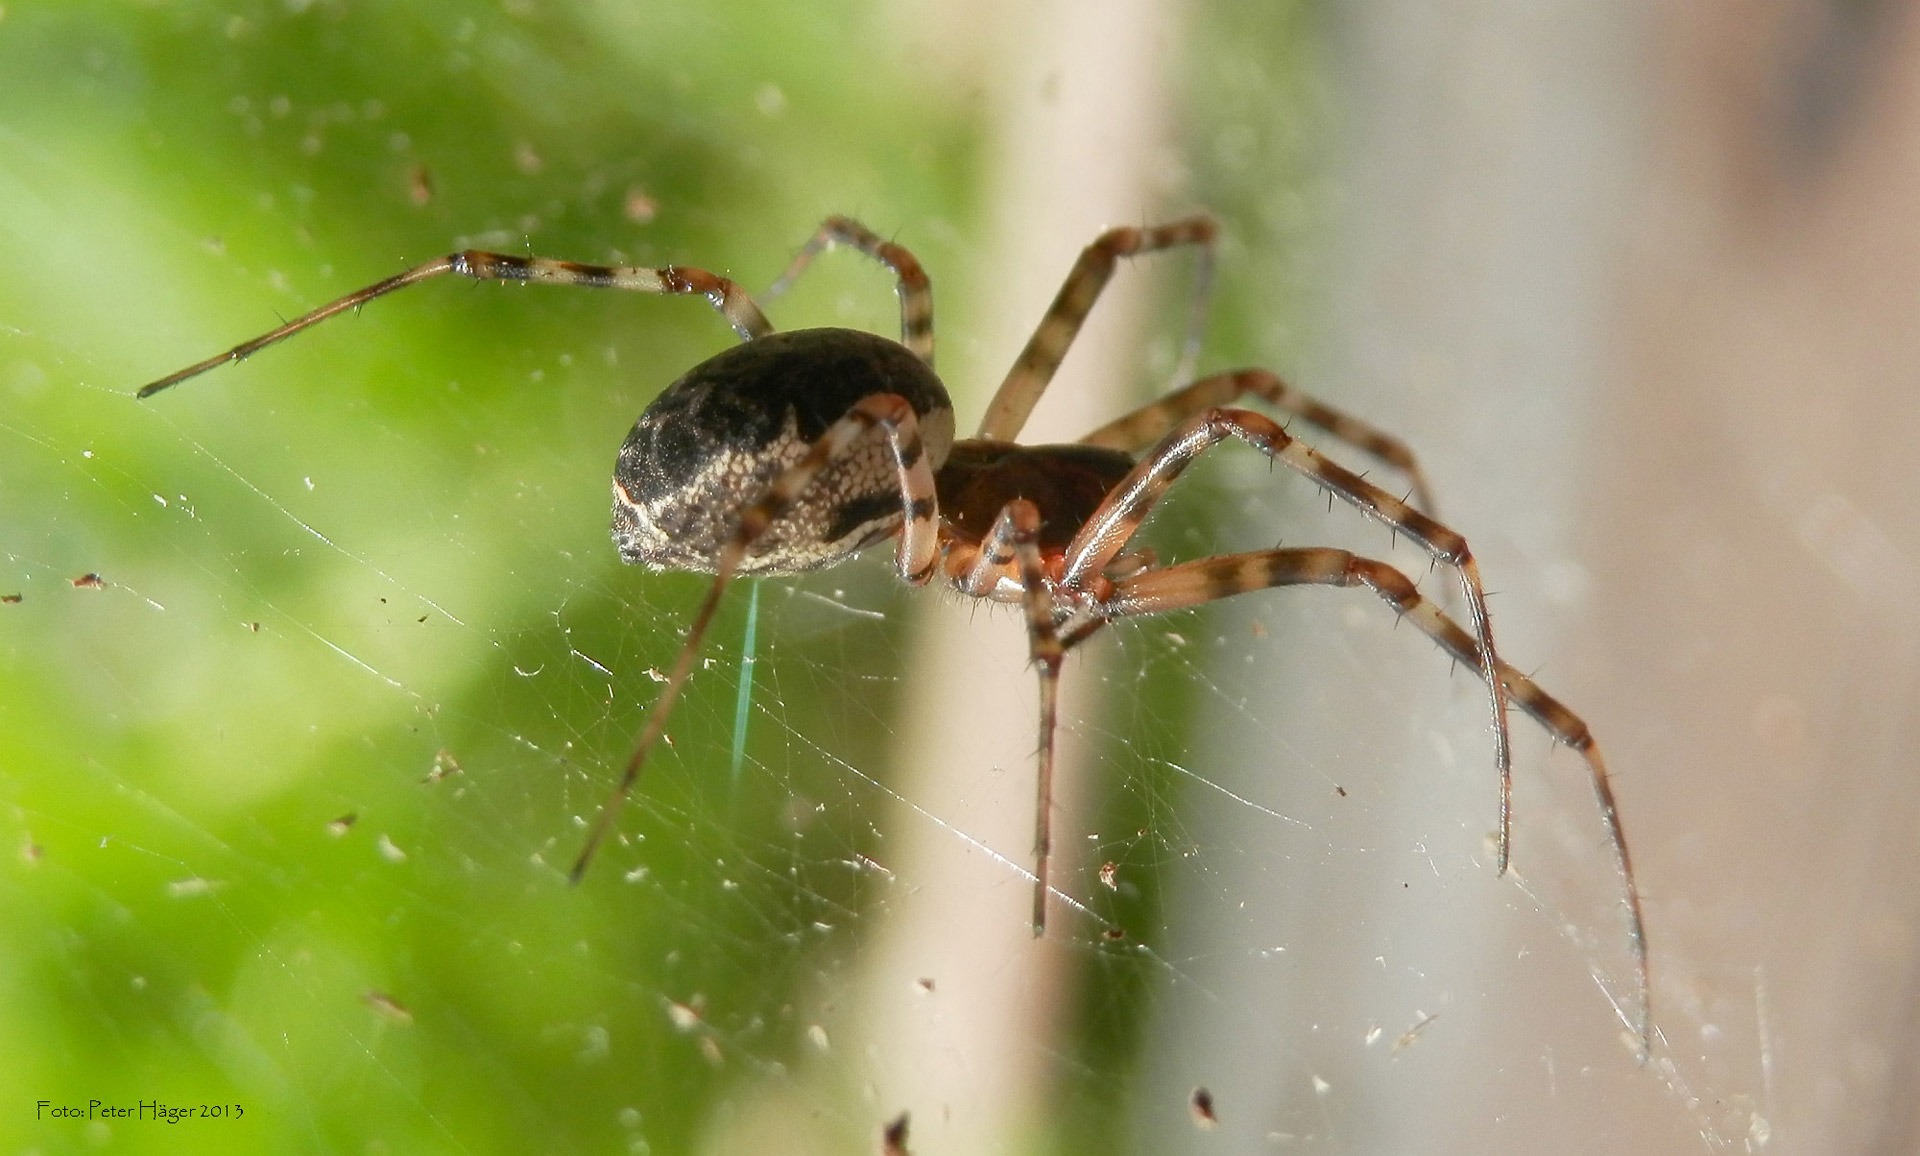
photography, spooky, spiderweb, web, insect, fauna, invertebrate, close up, spider, scary, arachnid, creepy, argiope, dangerous, macro photography, poisonous, arthropod, arachnophobia, european garden spider, araneus, plant stem, orb weaver spider